Describe the emotion expressed in this image:  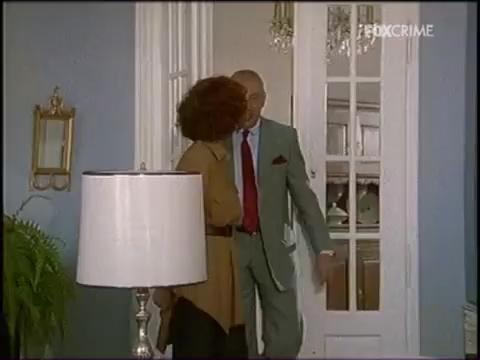
This person displays Suffering, valence and arousal with high intensity.